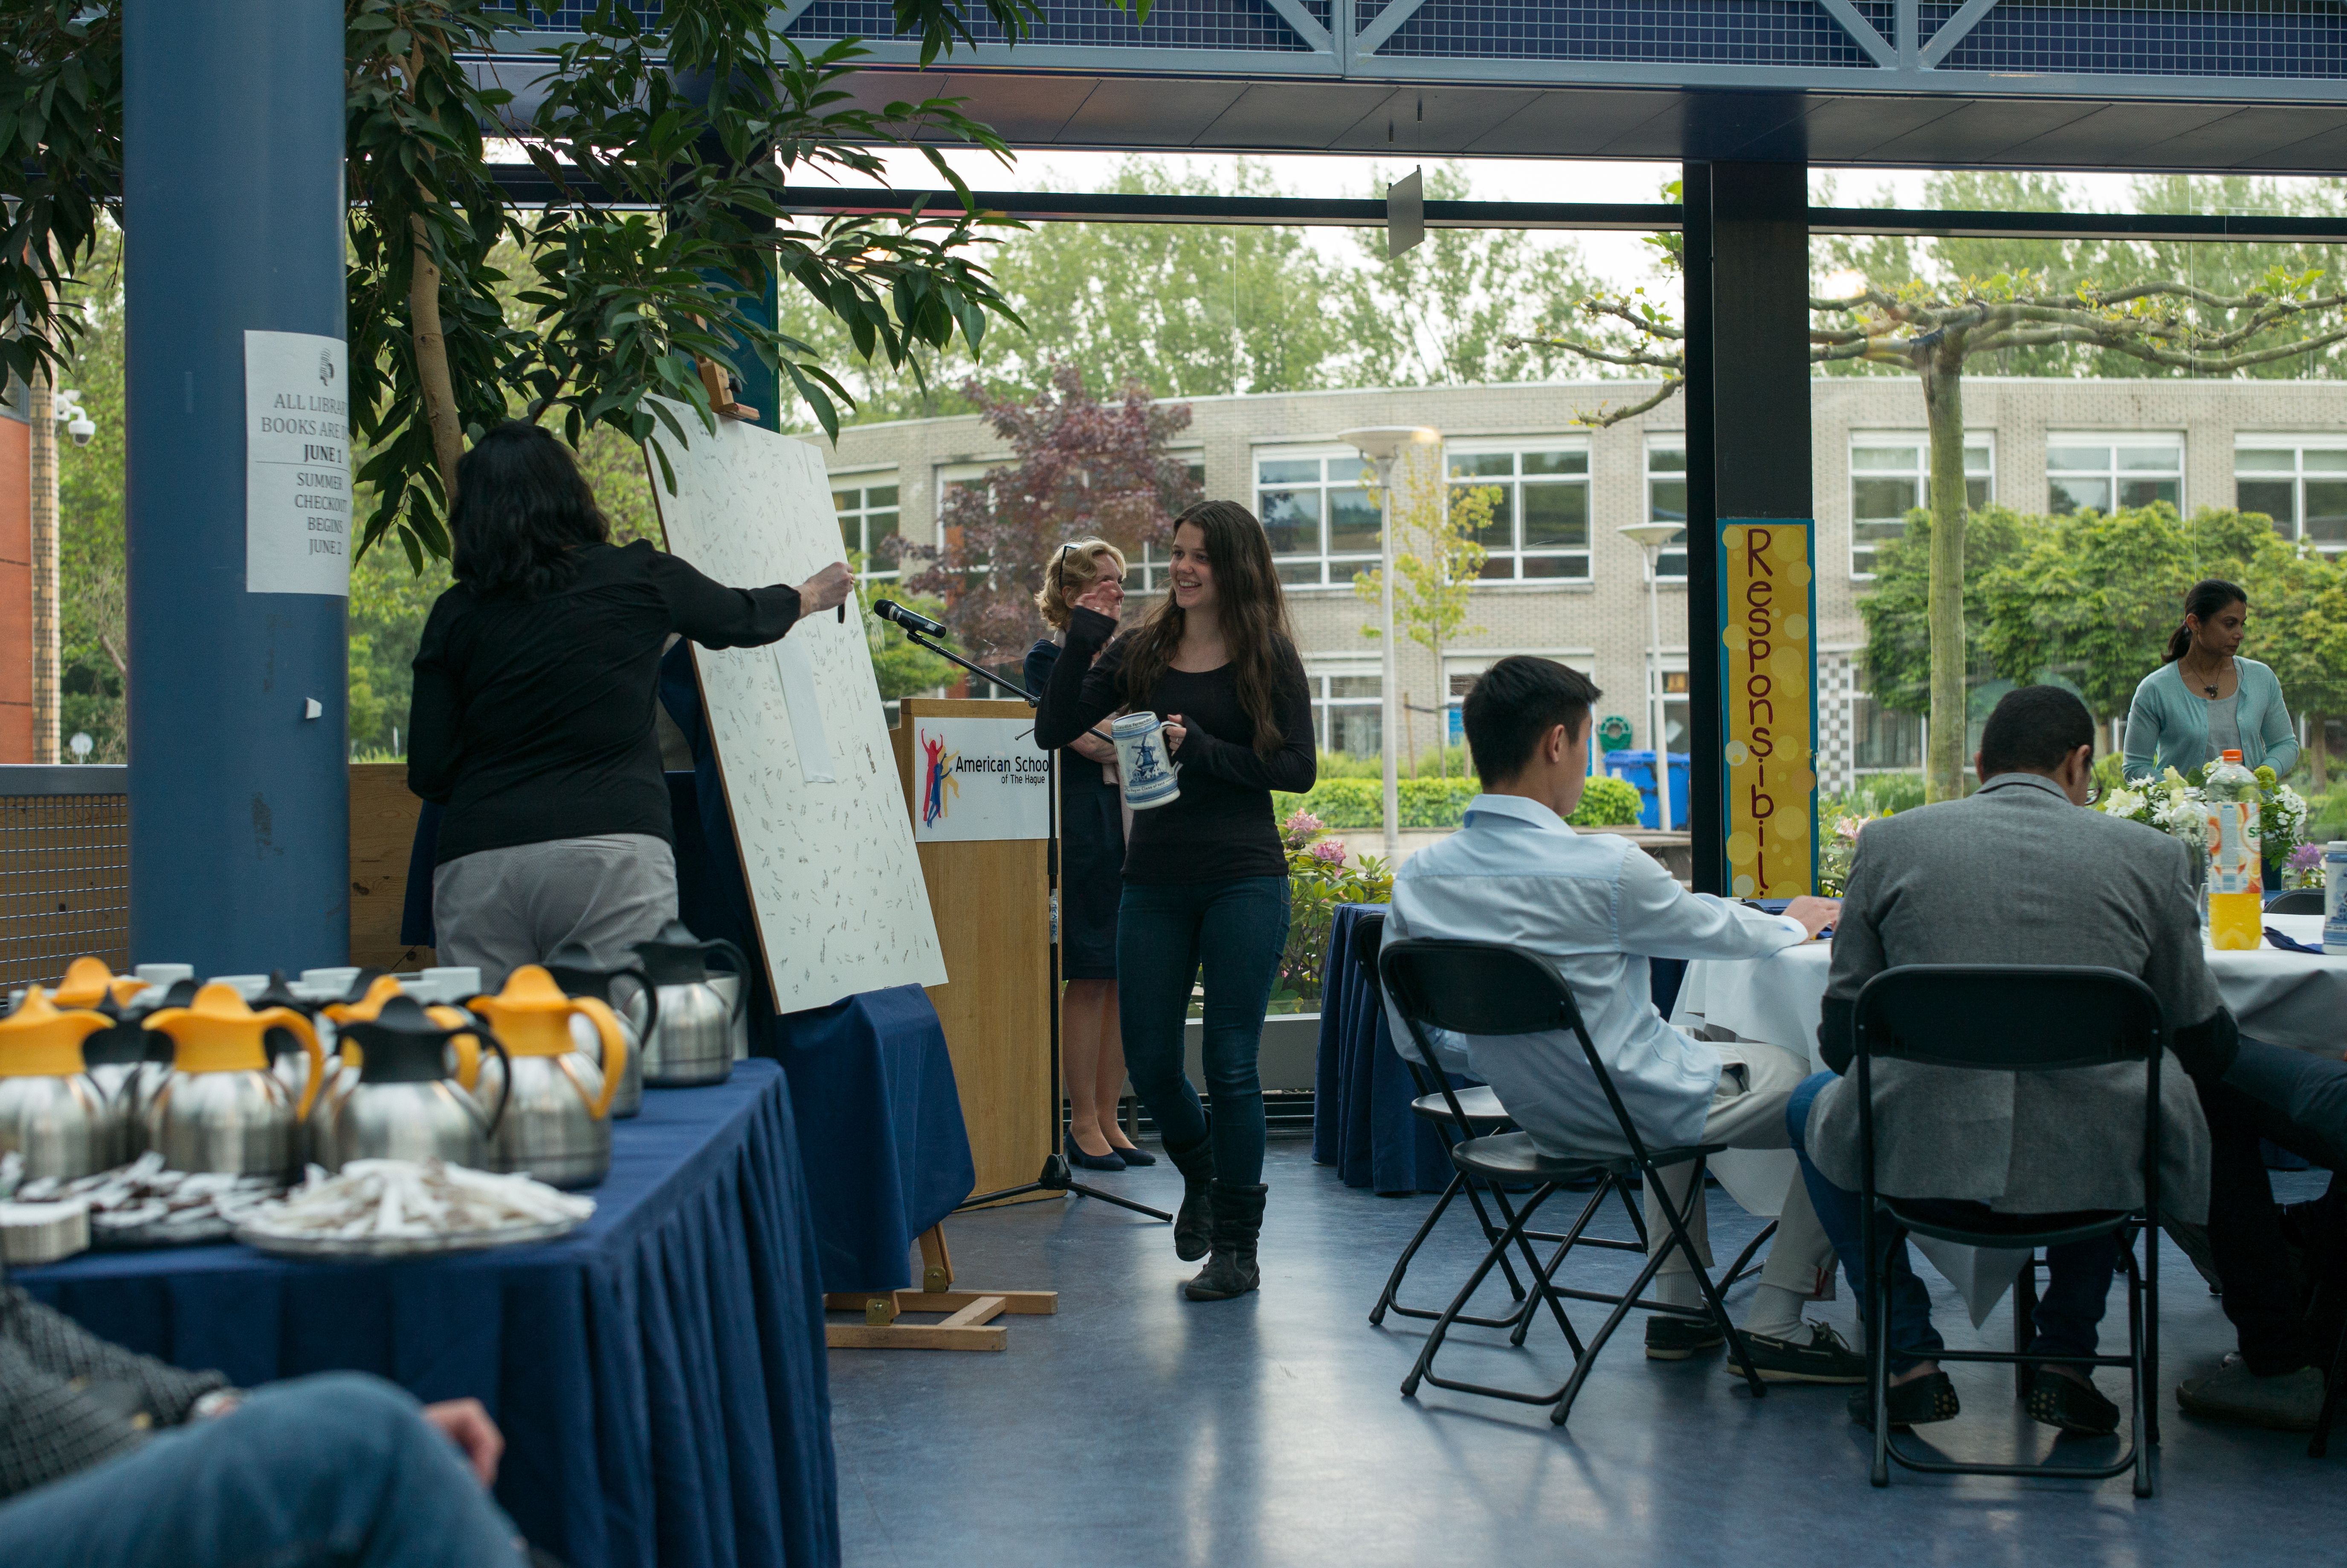
europe, meal, high, community, ash, lunch, holland, hague, netherlands, international, m, american, students, cap, 50, school, senior, leica, 240, summilux, wassenaar, graduation, gown